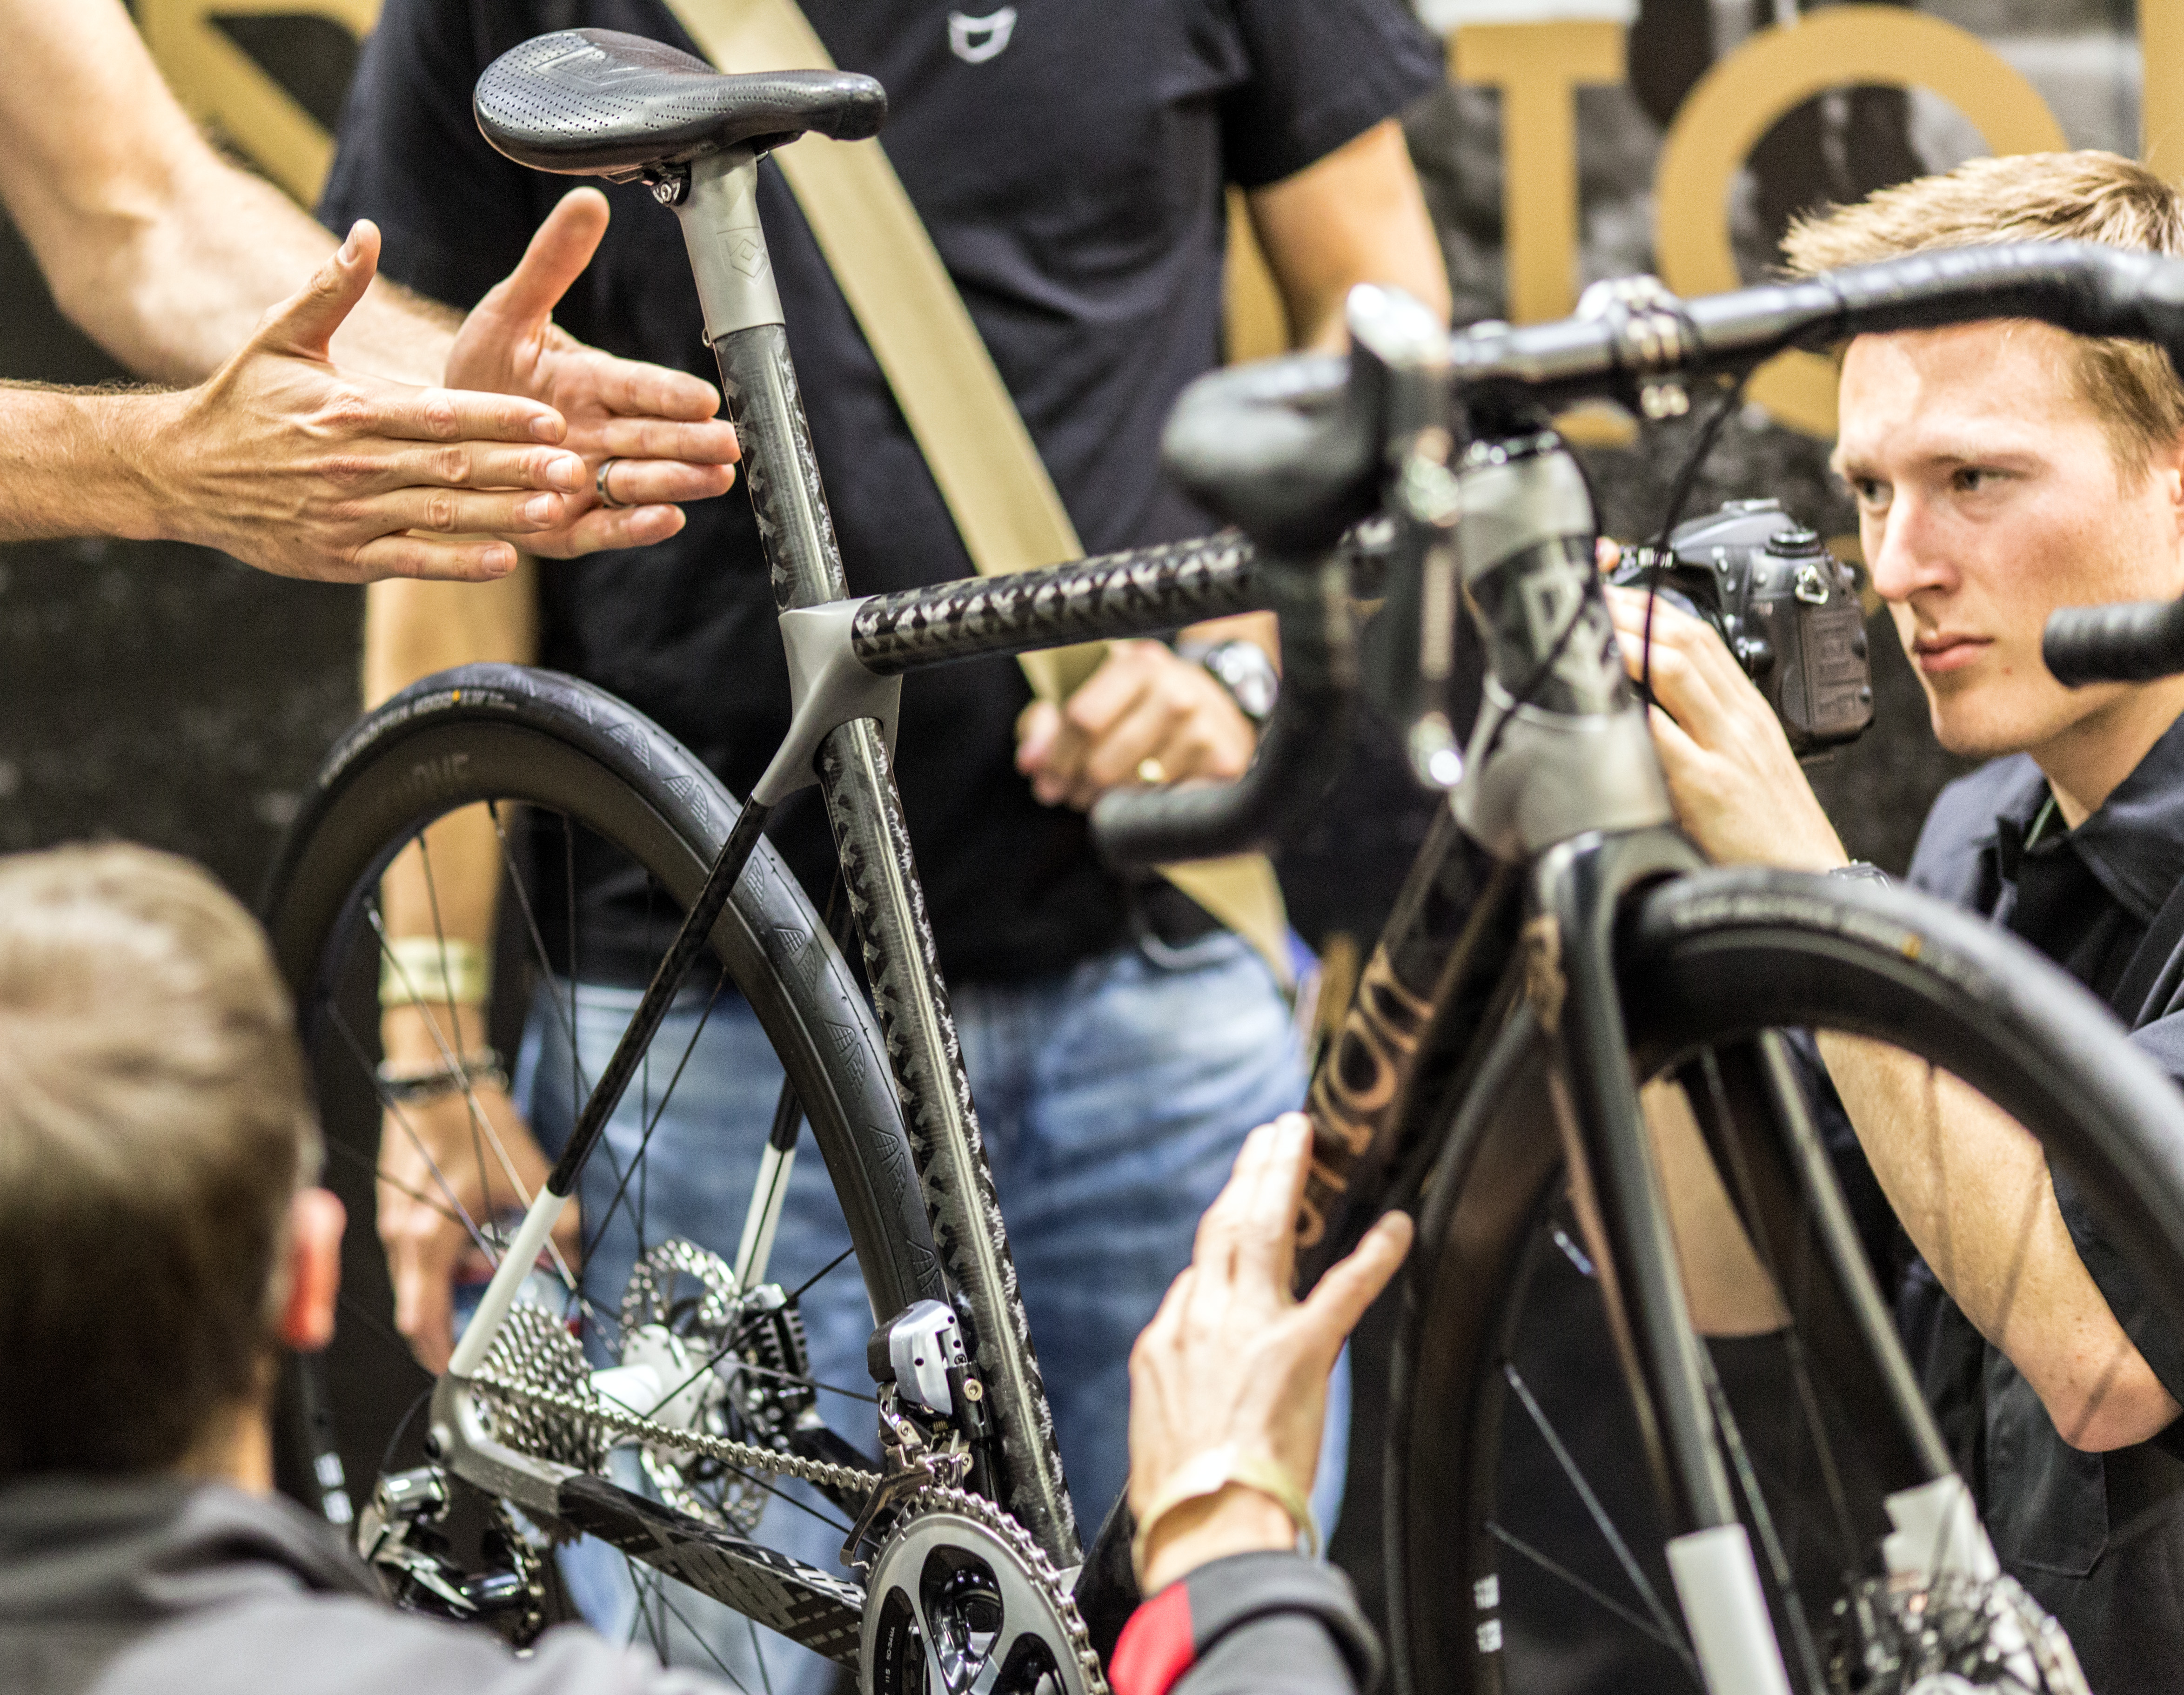
bicycle, vehicle, motorcycle, sports equipment, mountain bike, cycling, bicycles, bikes, artists, sacramento, builder, designers, engineers, bespoke, nahbs, nahbs2016, motorcycling, cycle sport, camera operator, endurance sports, bicycle mechanic